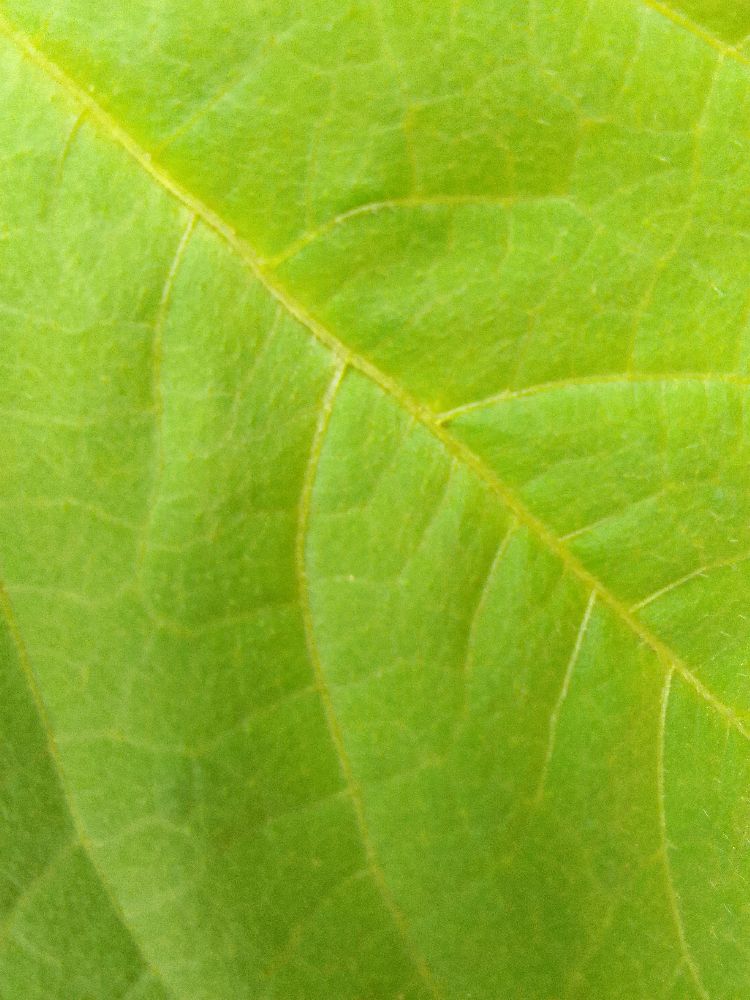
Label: healthy